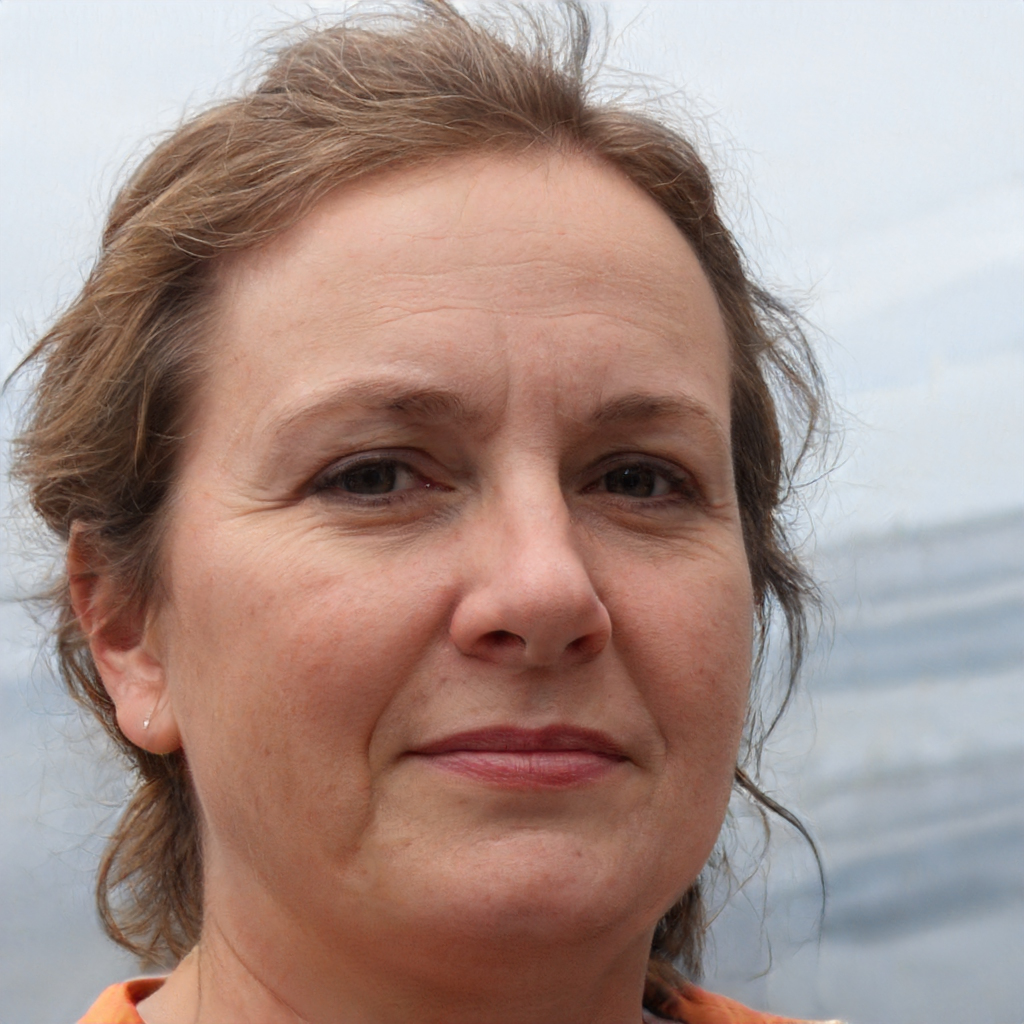
Portrait style: Real Portrait